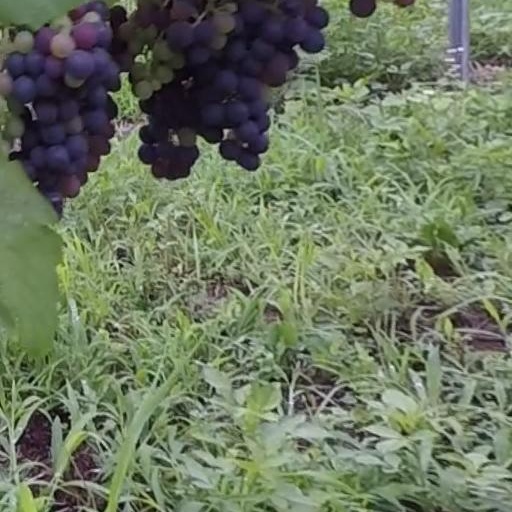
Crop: grape